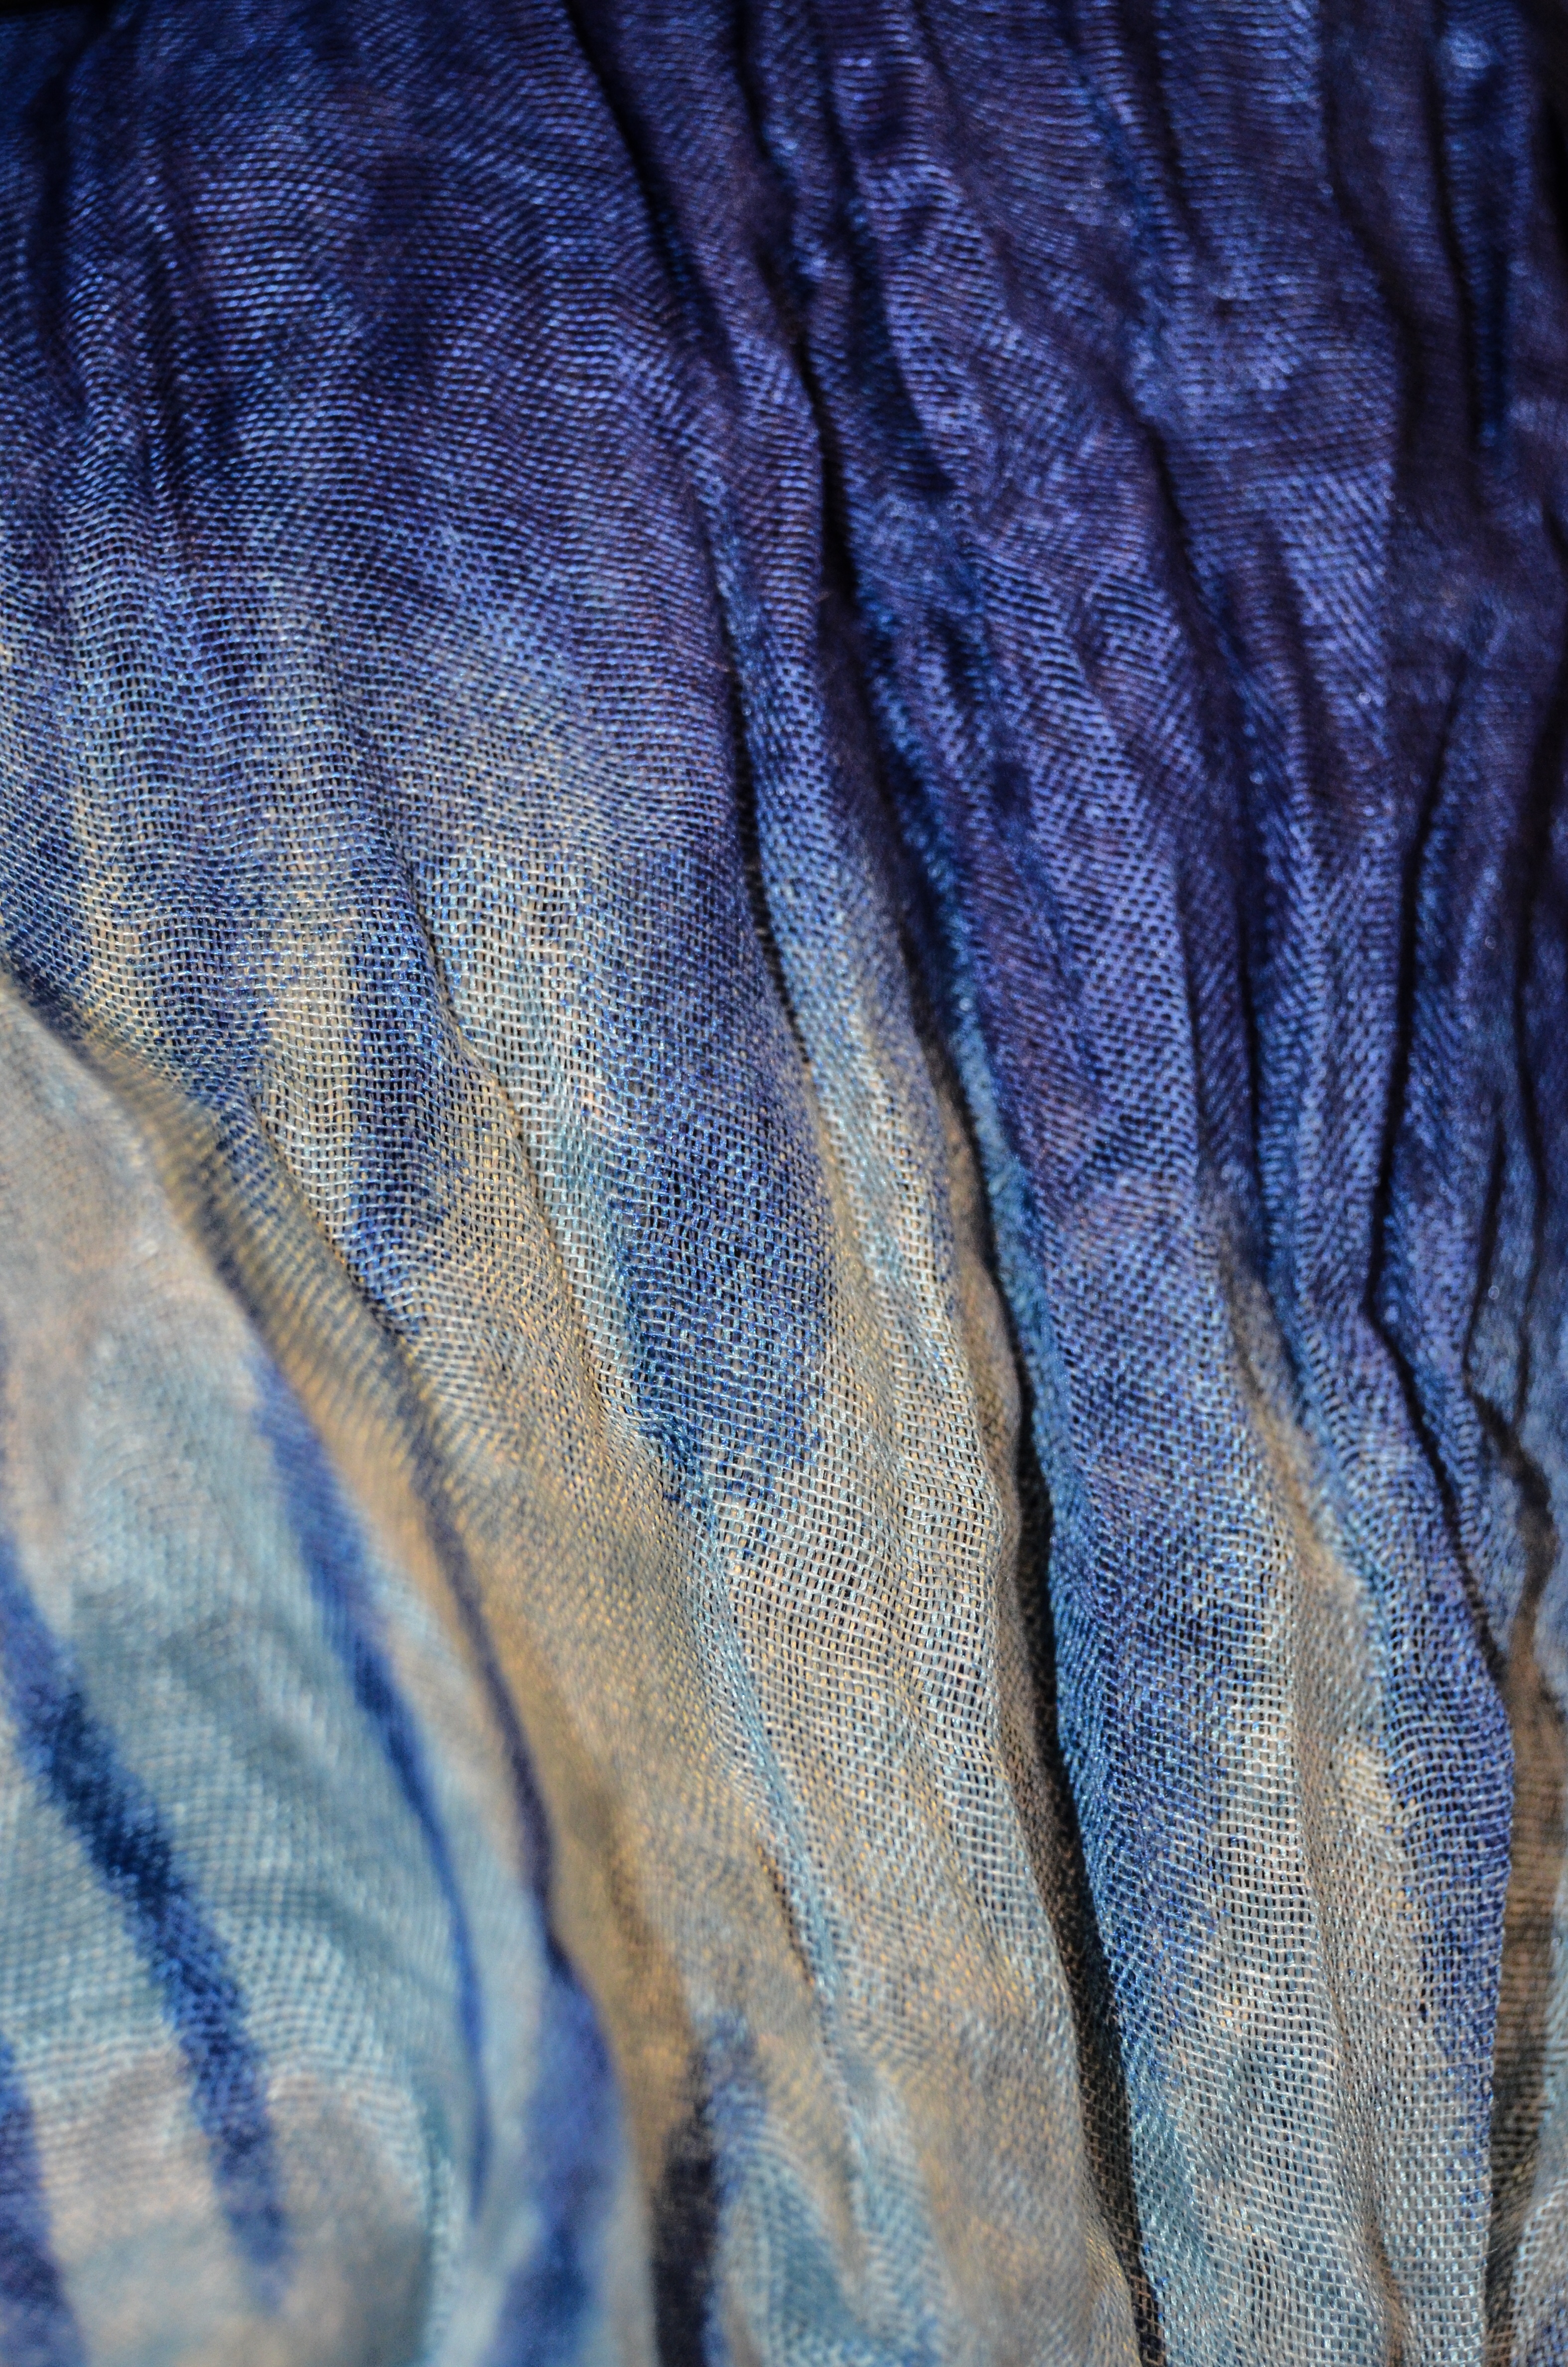
texture, web, pattern, color, blue, clothing, outerwear, material, textile, art, dress, the background, fashion accessory